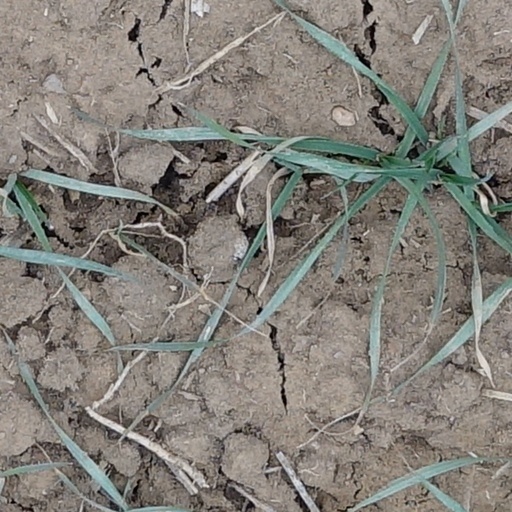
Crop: wheat